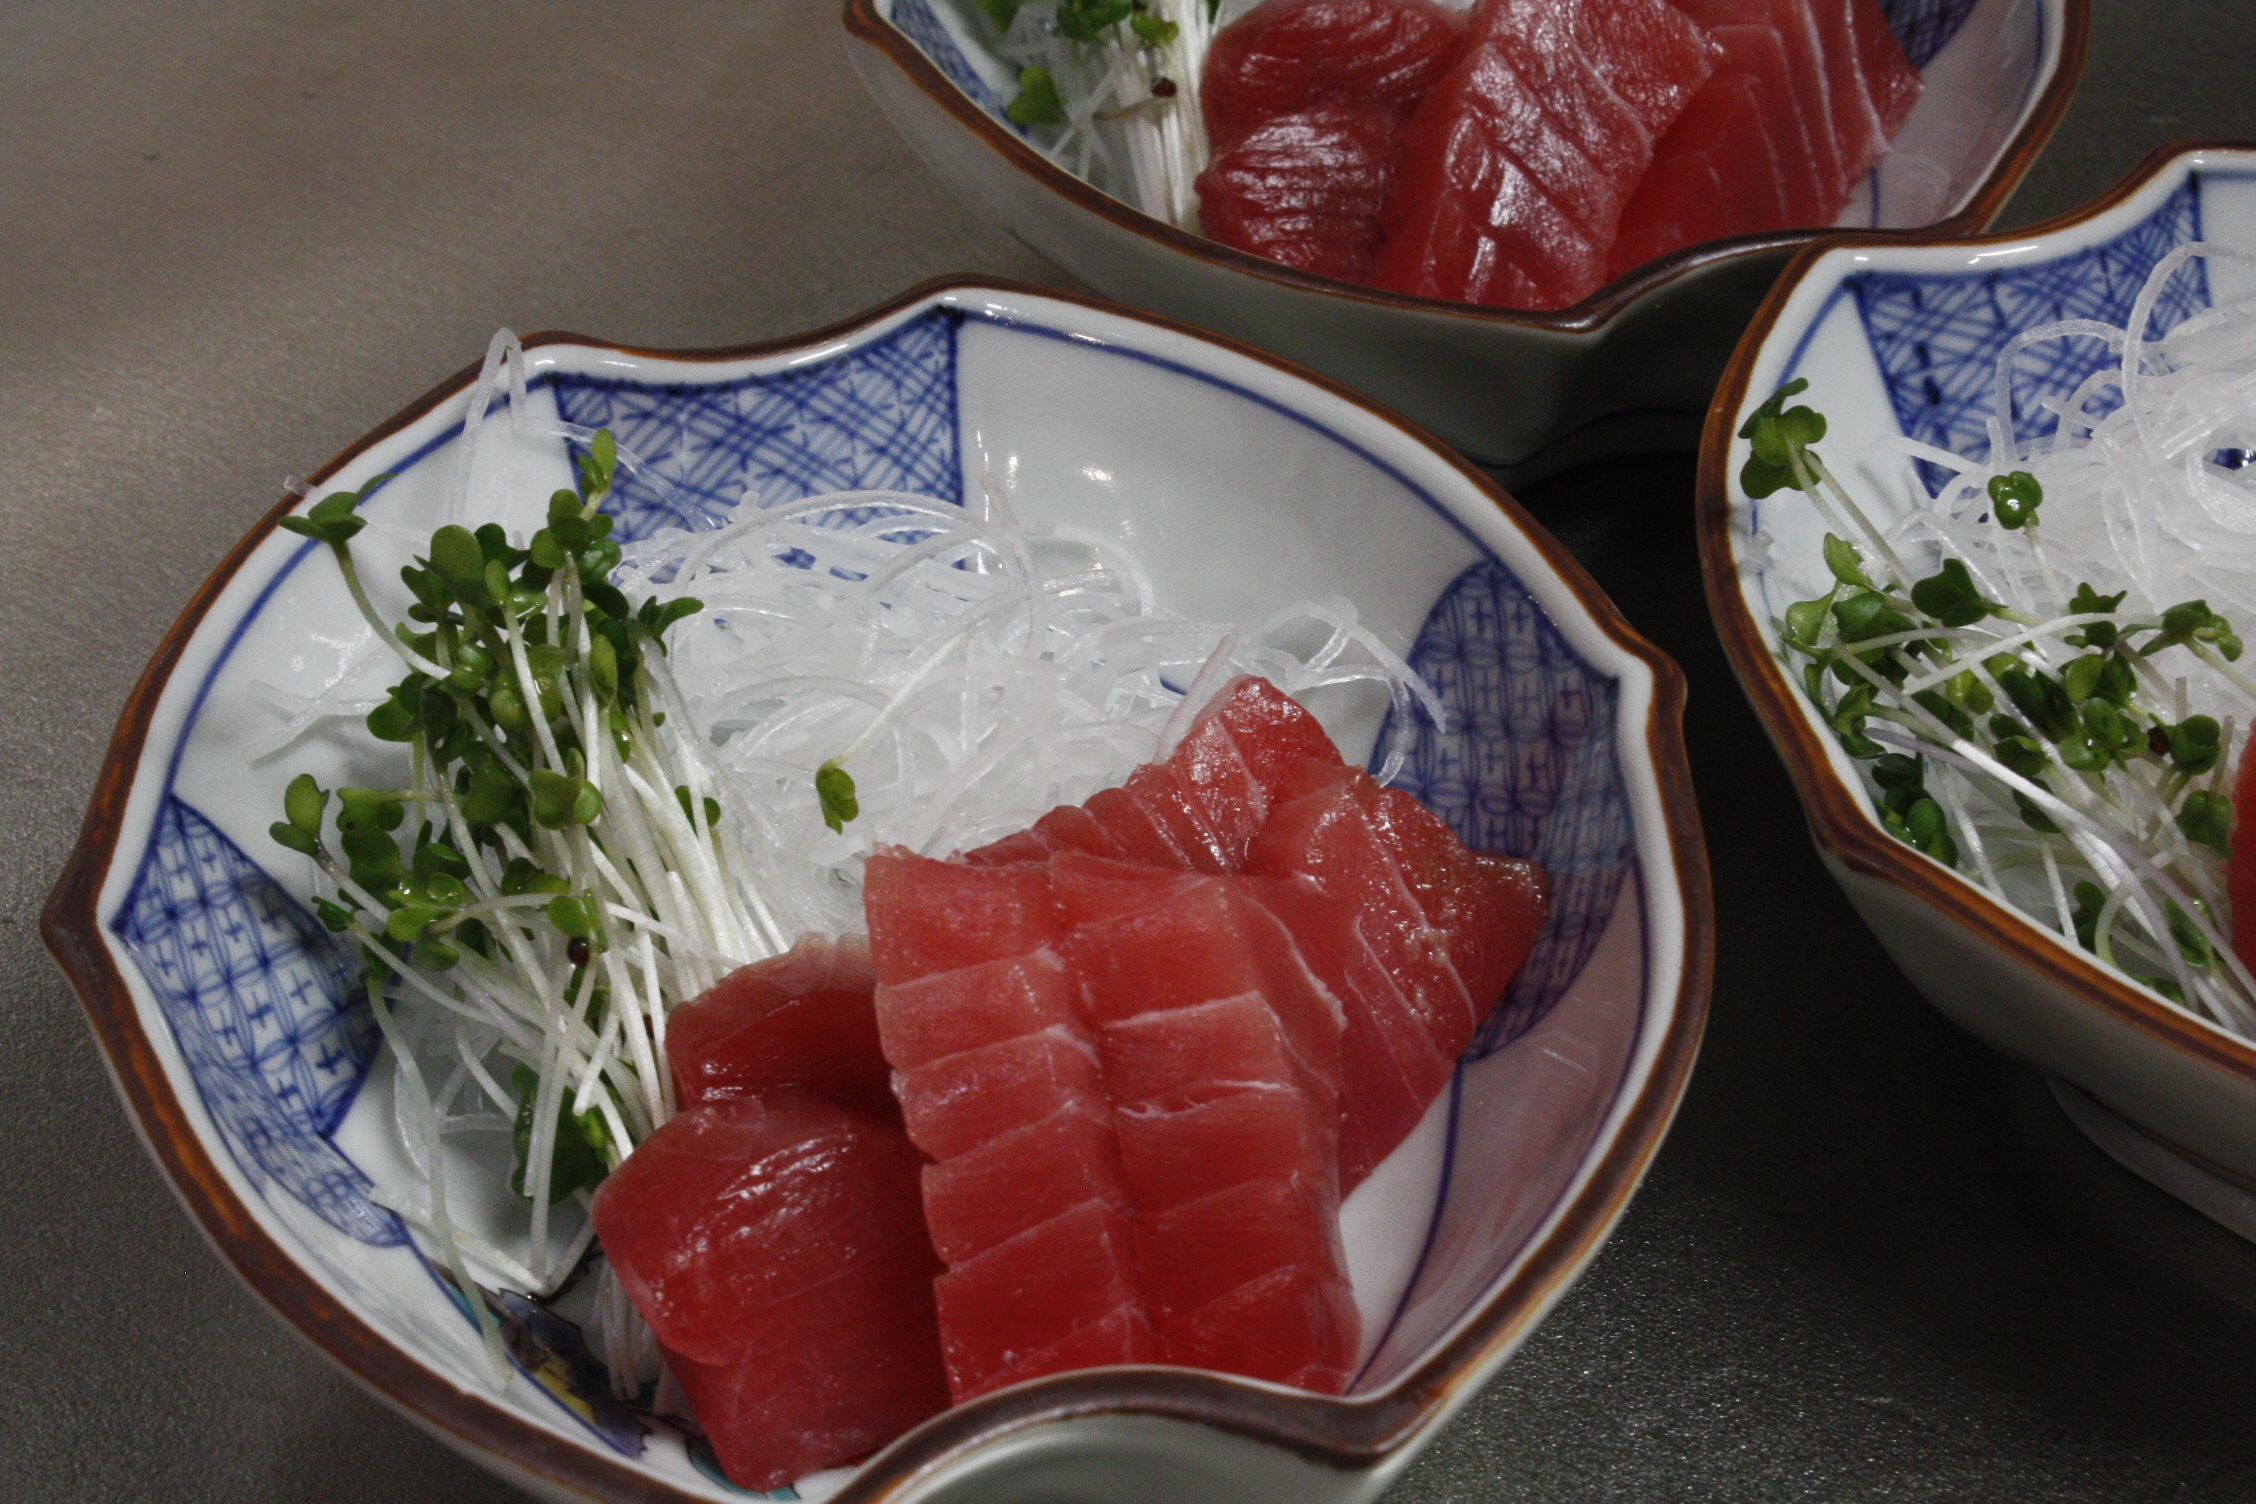
restaurant, home, dish, meal, food, plate, seafood, fresh, asia, fish, japan, gourmet, healthy, lunch, cuisine, asian food, sushi, sashimi, eating, japanese, dinner, raw, salmon, traditional, prepared, tuna, sprouts, japanese cuisine